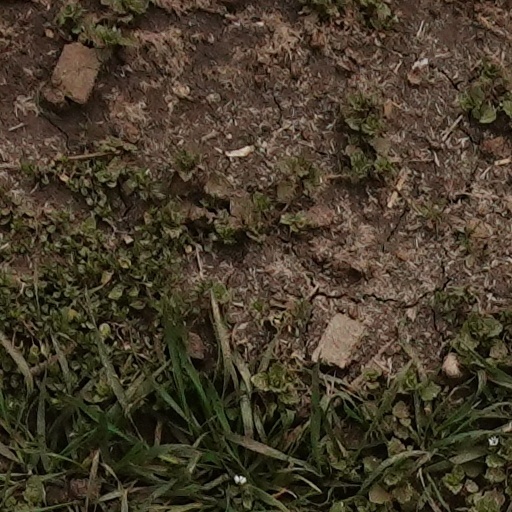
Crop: wheat